Centre for Wildlife Gardening

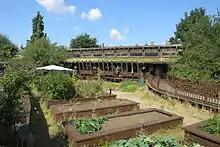

The Centre for Wildlife Gardening is a nature reserve in Peckham in the London Borough of Southwark. It is owned by Southwark Council and managed by the London Wildlife Trust. It is a Site of Borough Importance for Nature Conservation, Grade I.